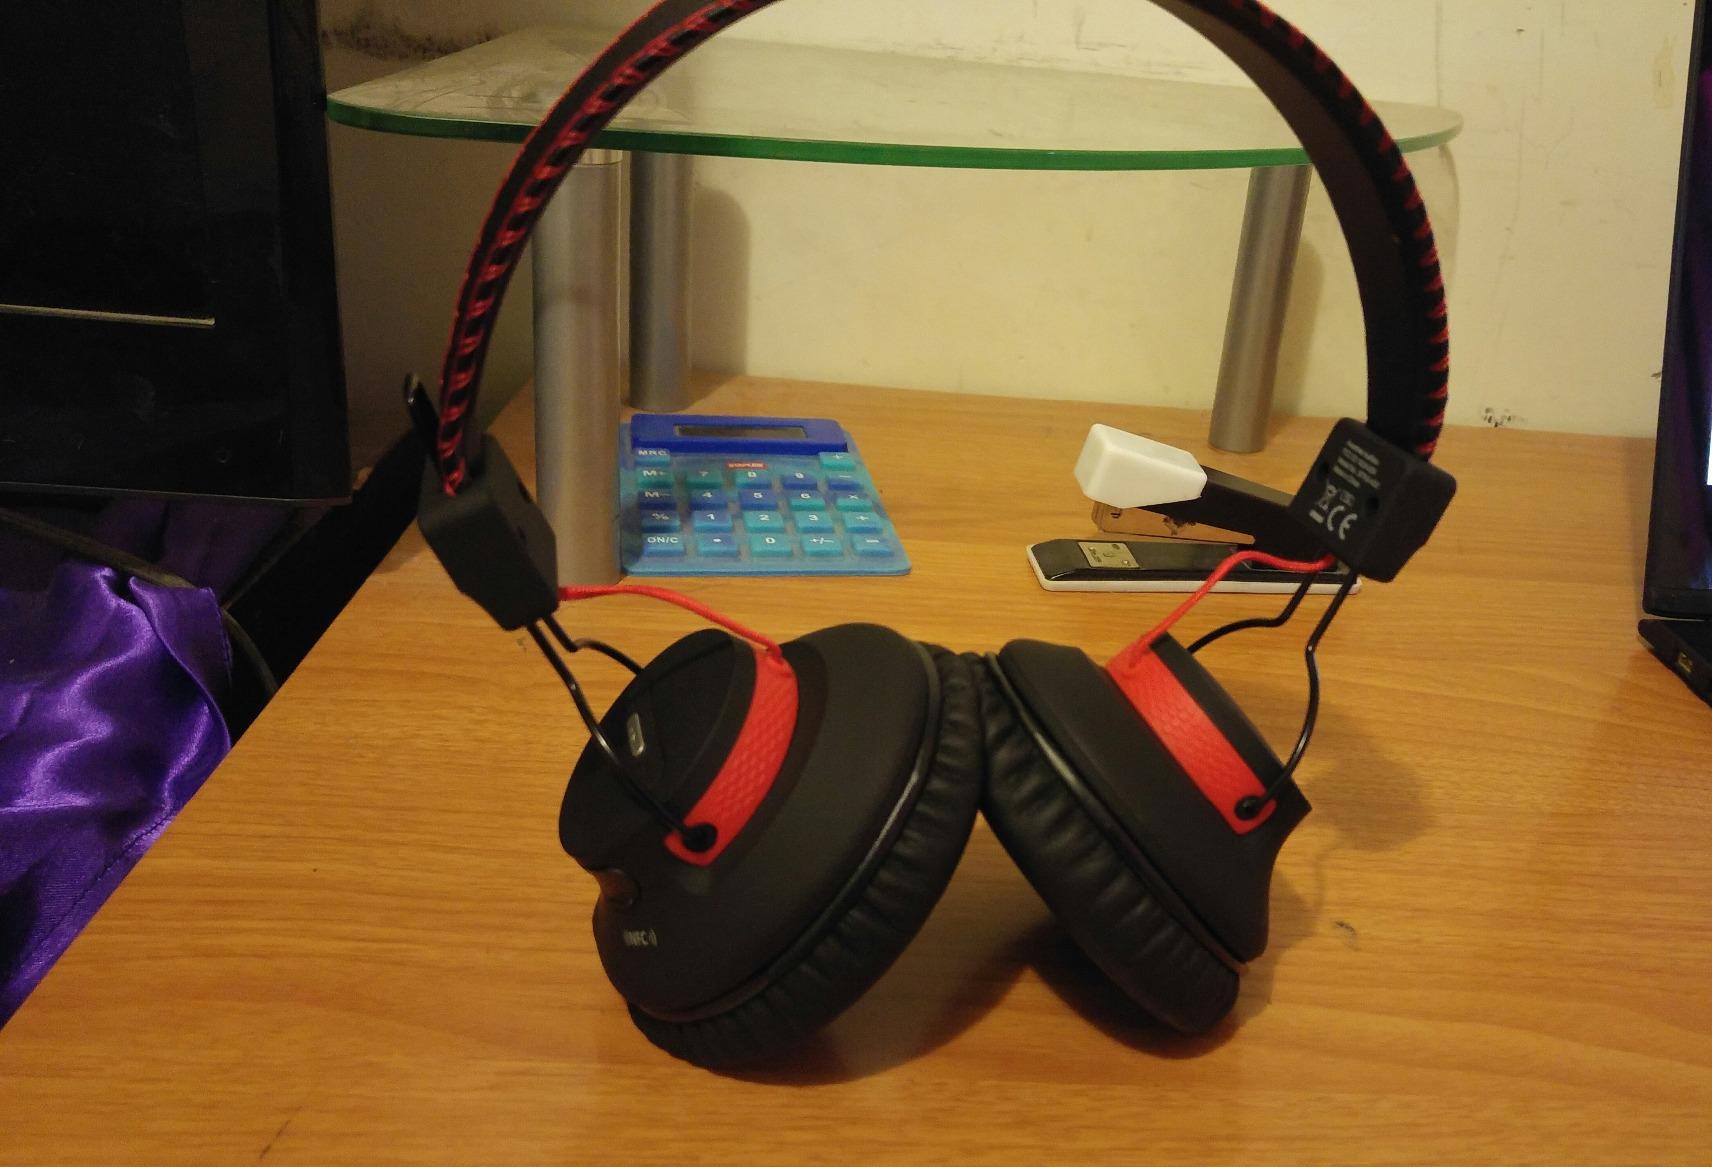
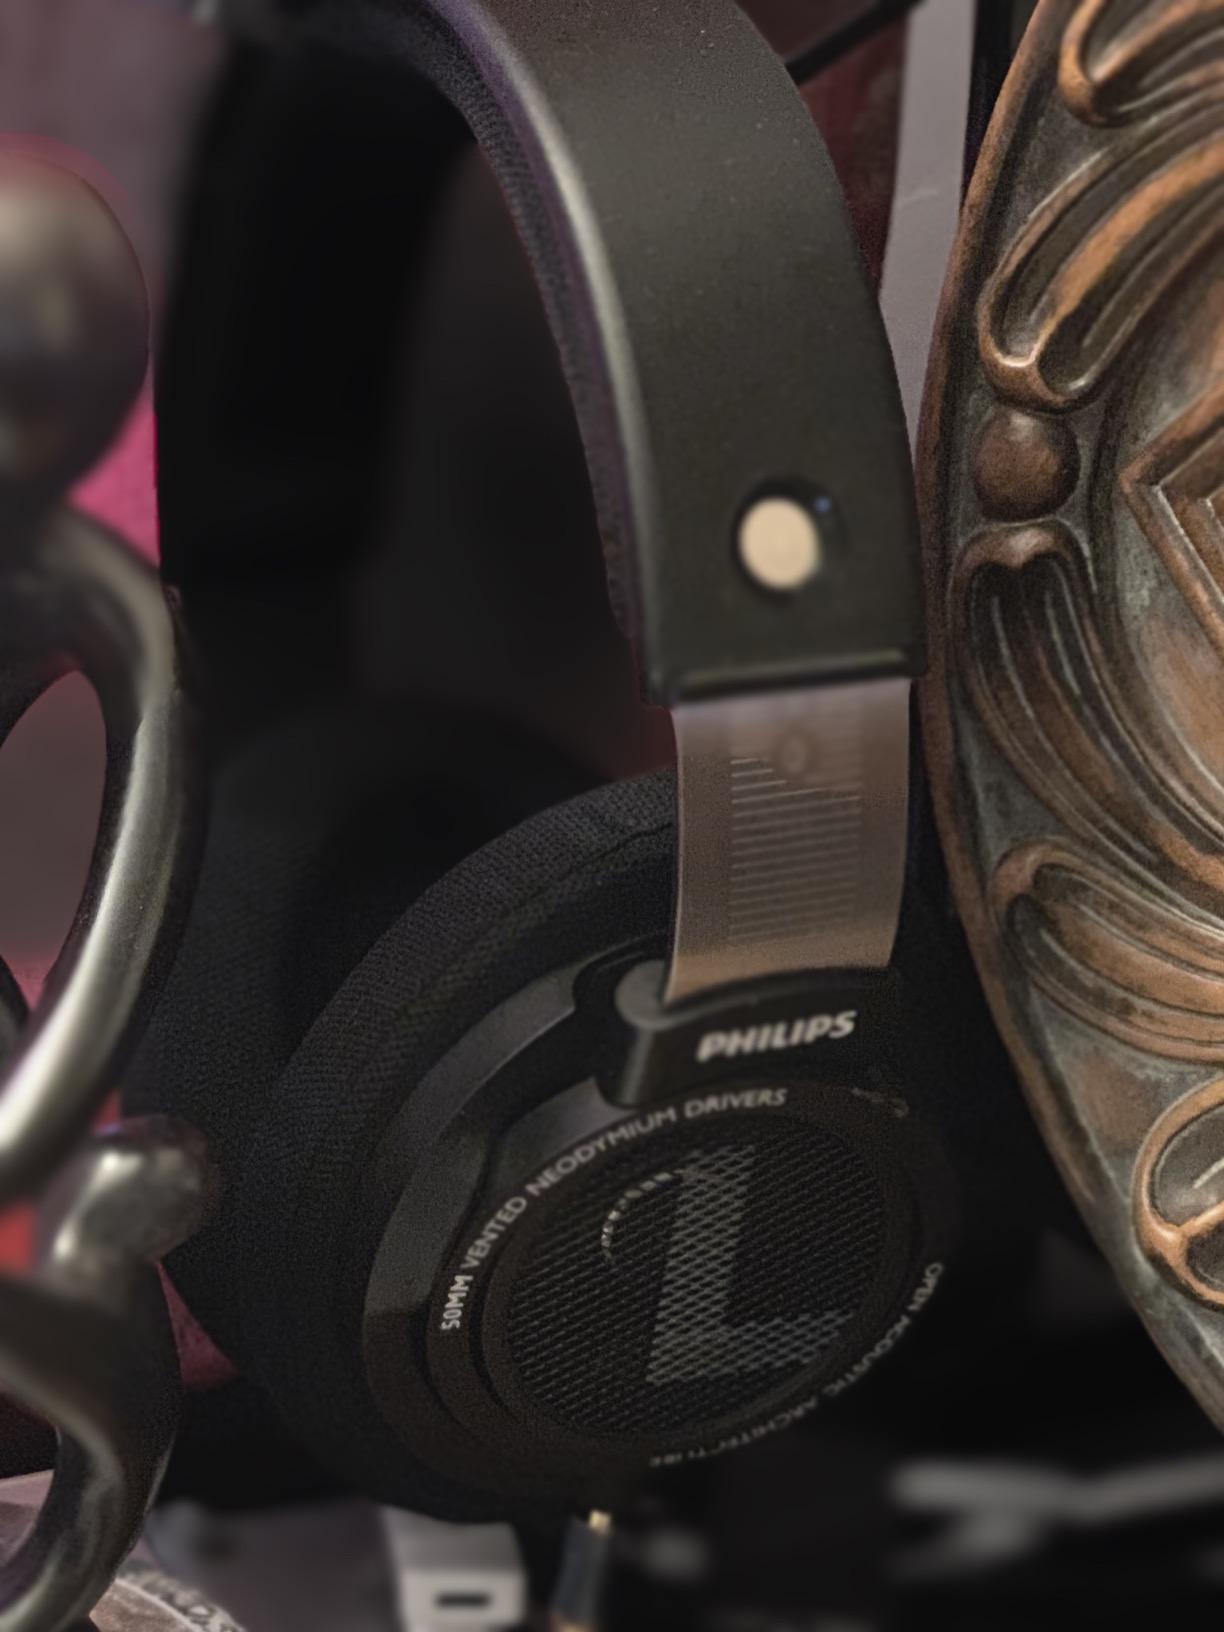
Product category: headphones
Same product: no